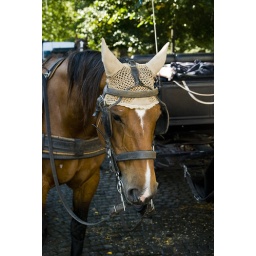
A horse with a natty lace hat in Bruges